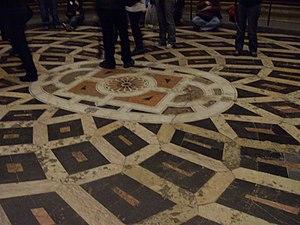
intérieur de la Cathédrale Notre-Dame du Siège de Séville à Séville